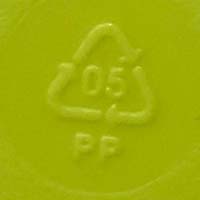
Plastic recycling code class: 5_polypropylene_PP